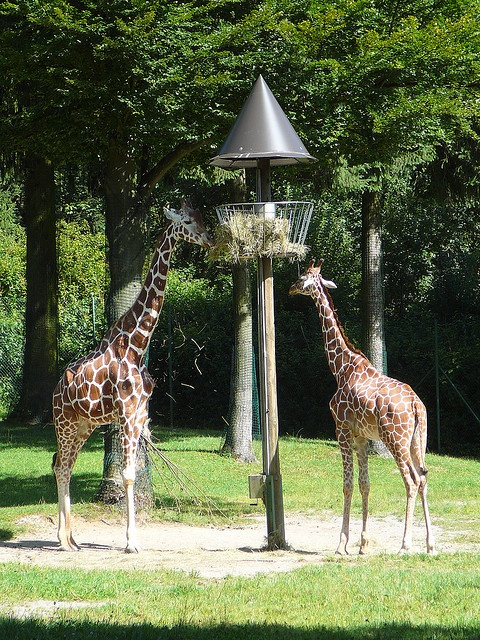
Two giraffes eat out of a feeder at a park.
Two giraffes are standing next to a tall feeder.
A couple of Giraffes are outside in the wild.
Two giraffes grazing from feeder in grassy area.
Two giraffes standing in a wooded area with metal post.